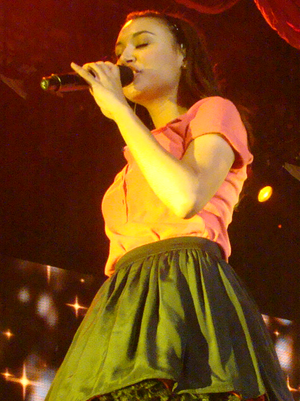
Santana Lopez est un des personnages principaux de la série télévisée américaine Glee, interprétée par Naya Rivera et doublée en français par Valérie Nosrée. Elle est étudiante dans le lycée de fiction McKinley dans la ville de Lima, en Ohio. Elle est également pom-pom girl dans l'équipe des Cheerios. Santana rejoint la chorale dès le deuxième épisode de la série en compagnie de Quinn Fabray et Brittany Pierce, ses meilleures amies. Santana révèle et finit par accepter son homosexualité dans la saison 3 en sortant avec Brittany. Dans les saisons 4 et 5, Santana vit à New York où elle travaille comme serveuse dans un bar avec Rachel. Dans la saison 5, après avoir été la doublure de Rachel dans Funny Girl, Santana devient sa responsable publicitaire.